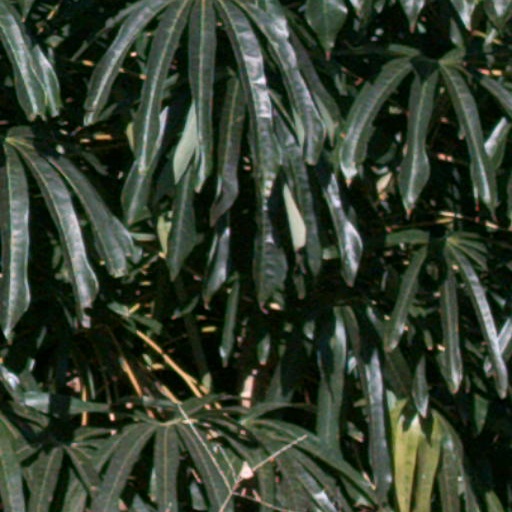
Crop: cassava